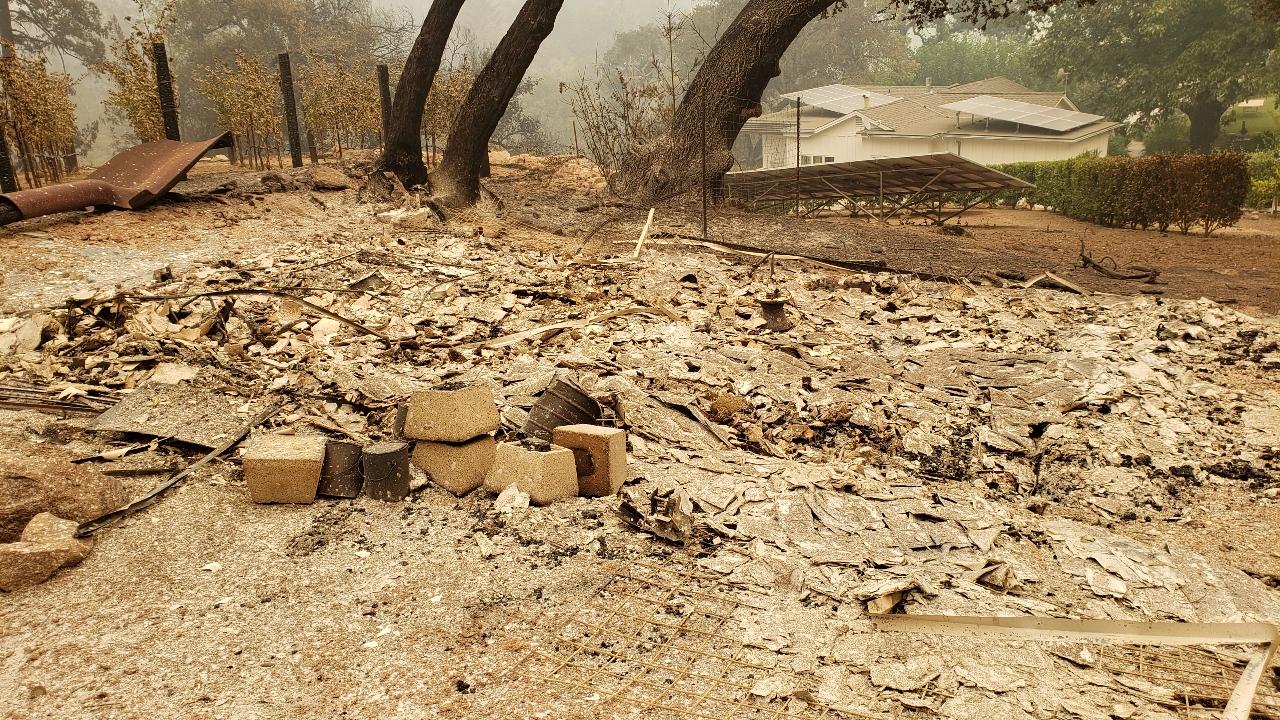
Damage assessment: destroyed